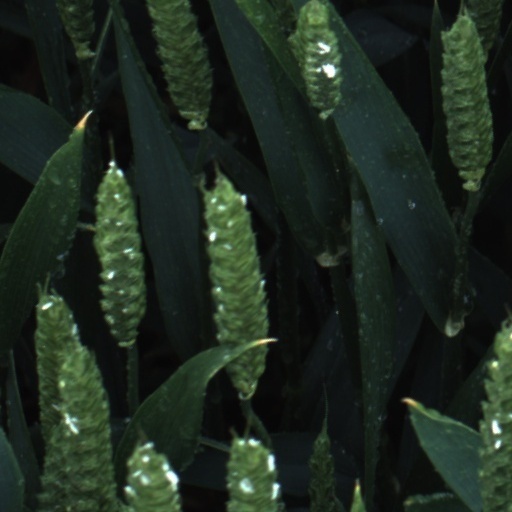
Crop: wheat